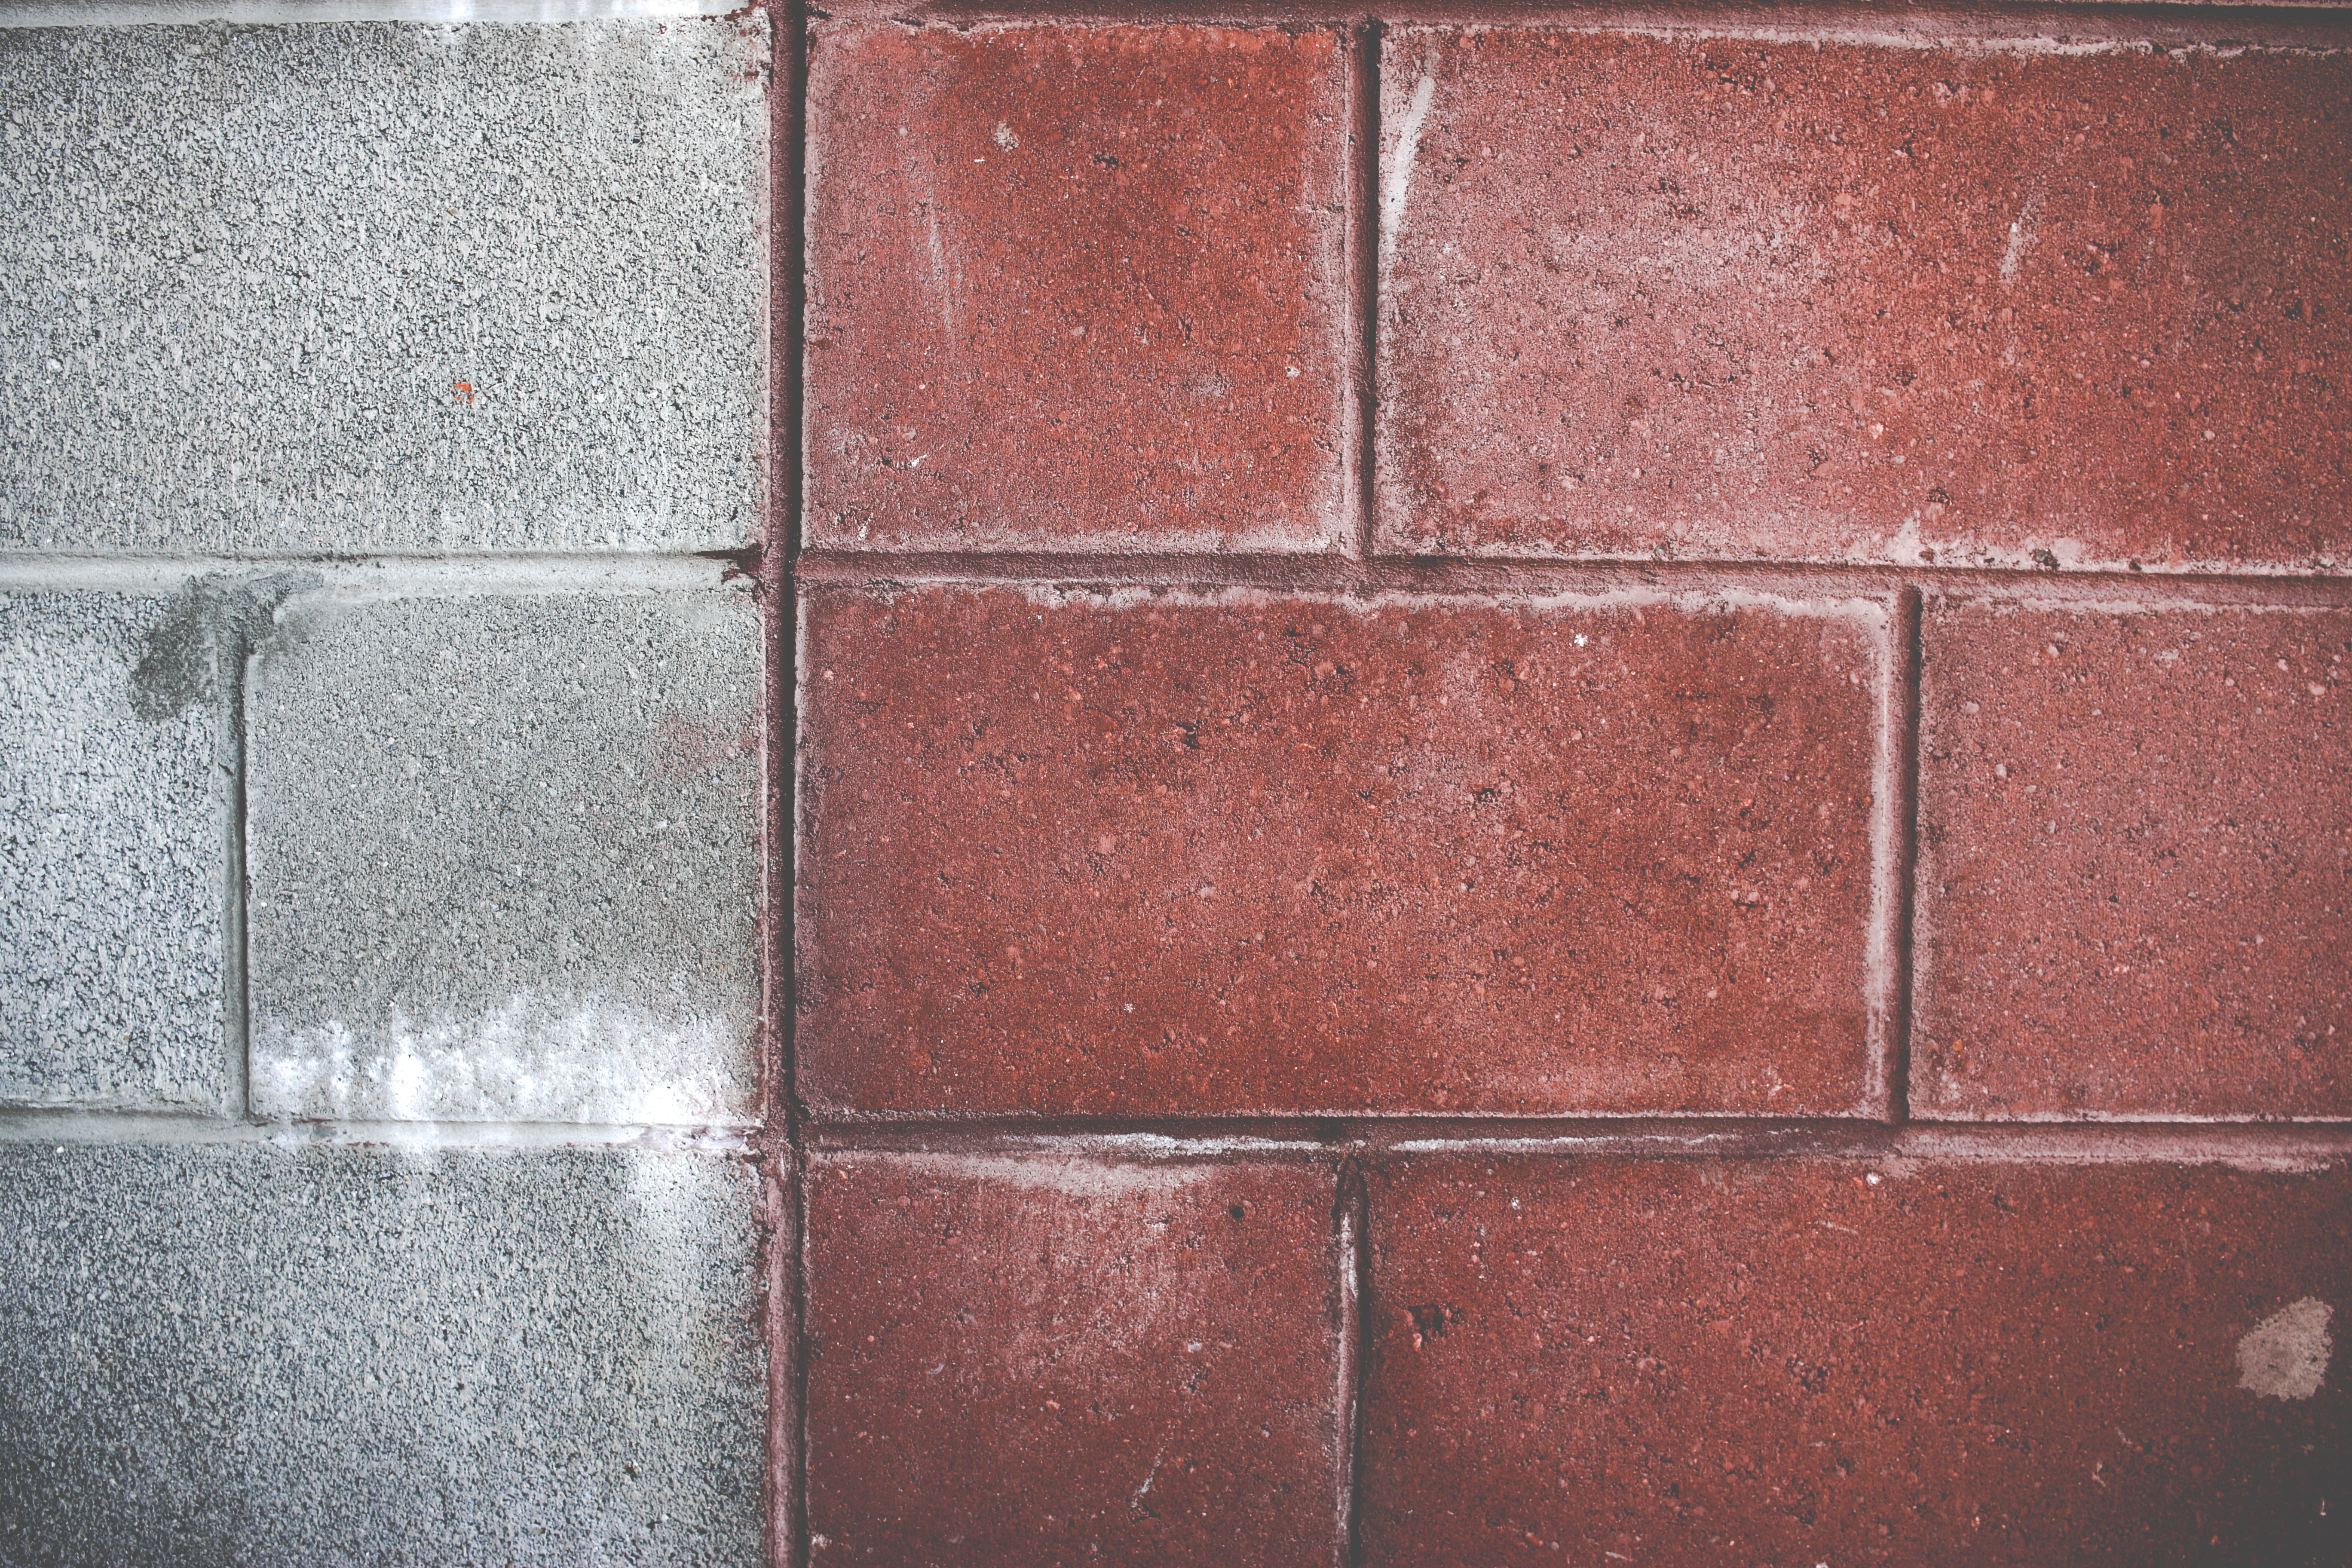
floor, wall, tile, brick, material, brick wall, block, background, hardwood, brickwork, flooring